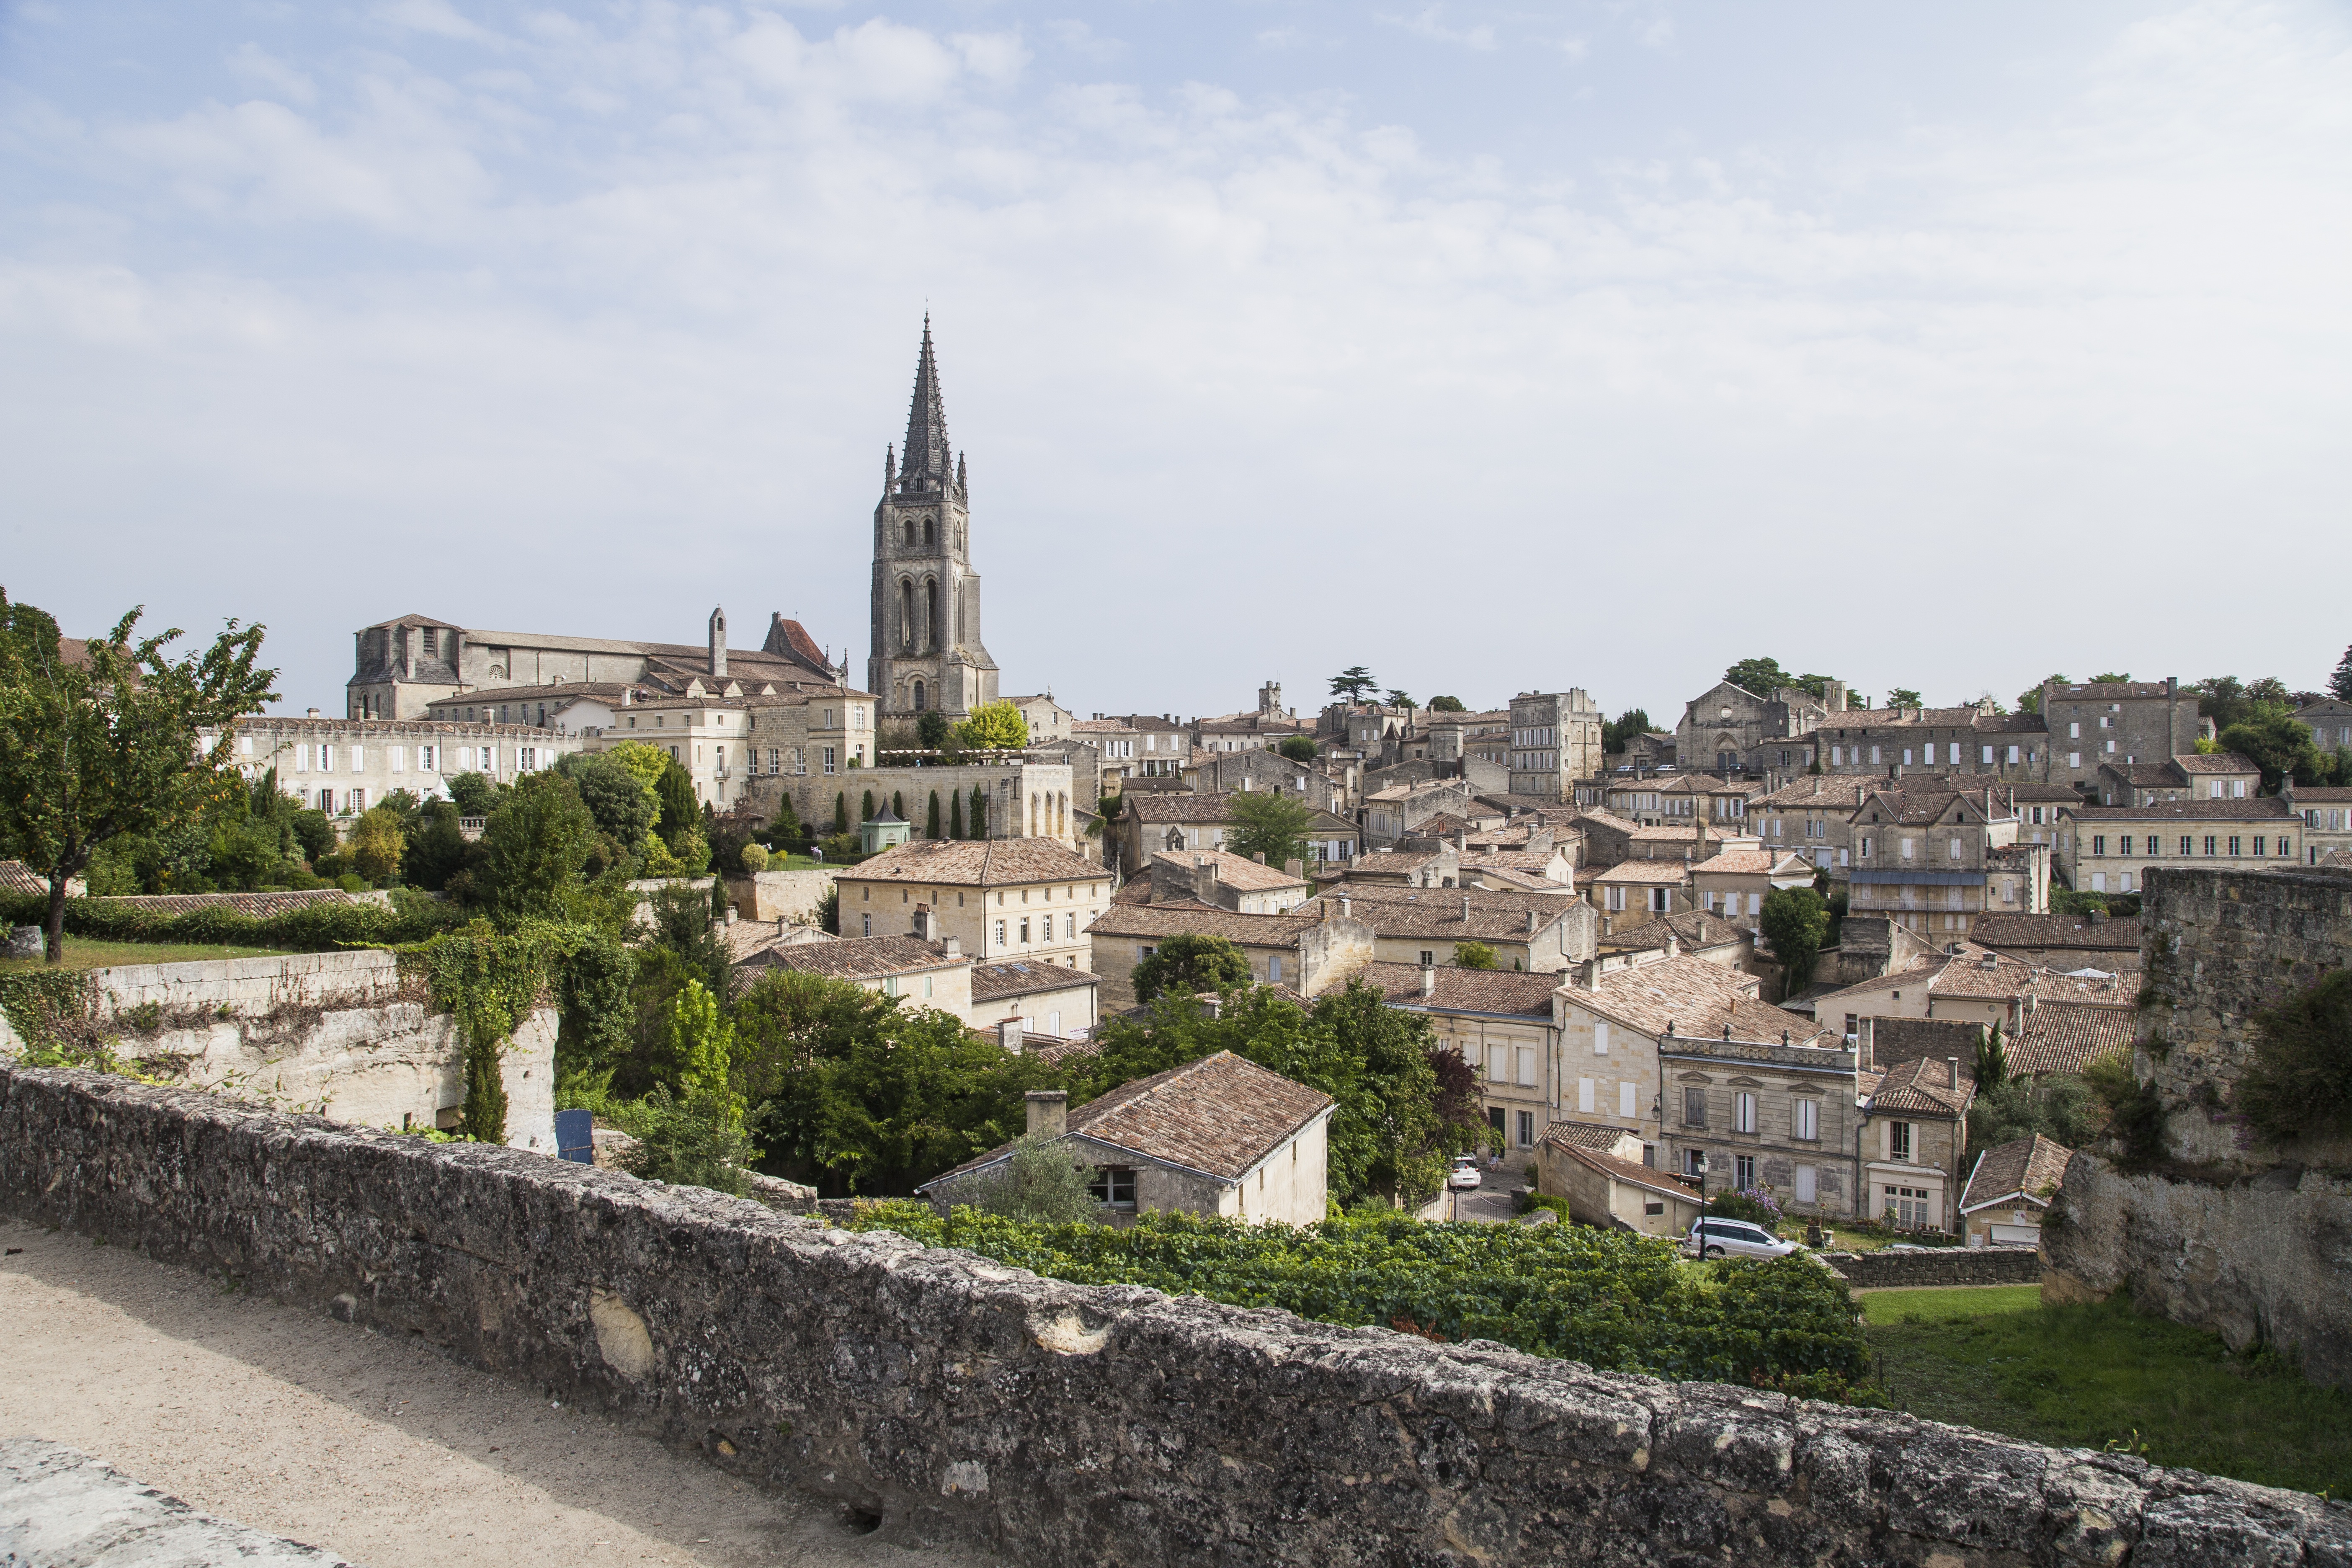
landscape, nature, sky, grape, vine, wine, grain, town, building, palace, panorama, tourist, village, france, calm, castle, landmark, fortification, ruin, tourism, lane, place of worship, clouds, ruins, bordeaux, beauty, ancient rome, old village, tours, archaeological site, saint emilion, unesco world heritage site, pavers, historic site, ancient history, human settlement, grand crus, great wines